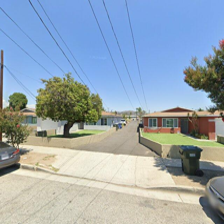
Label: streetView